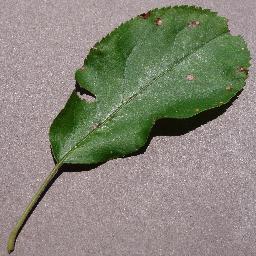
Label: Apple___Black_rot